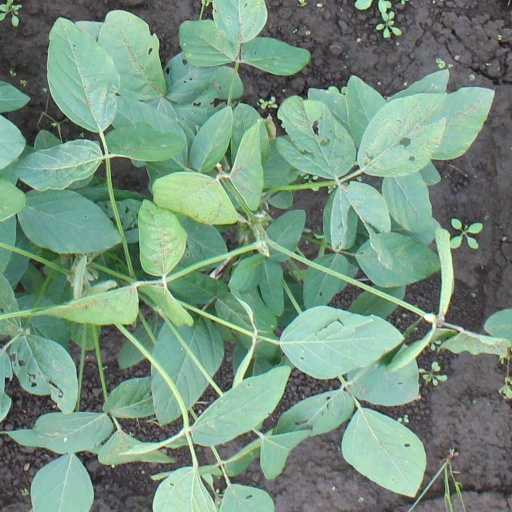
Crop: soybean